United States Air Force Thunderbirds

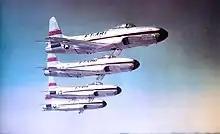
1950 photo of USAF Fighter School Acrojets demonstration team. Identified aircraft are Lockheed F-80C-10-LO Shooting Stars, 49-481, 49-508, 49-510, 49-511. 49-481 had been assigned to the 1st Fighter Group. The remainder were among the handful of F-80C-10s that did not see service in the Korean War.

In total, twenty-one Thunderbirds pilots have been killed in the team's history. Only three fatal crashes have occurred during air shows, two of them in jets: